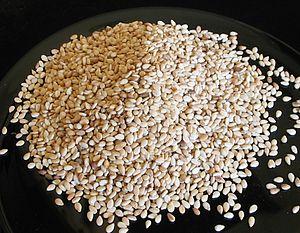
La cuisine thaïlandaise, bien que semblable en certains points avec celle de ses voisins chinois, indiens et birmans, se démarque par des saveurs et ingrédients originaux : curry, menthe, citronnelle, coriandre, basilic rouge. Pimentée à l'excès pour le palais occidental et presque toujours accompagnée de nuoc mam, elle rencontre un succès international croissant. Voici donc une liste des ingrédients utilisés en cuisine thaïlandaise.